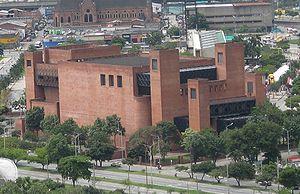
Le théâtre métropolitain José Gutiérrez Gómez est un théâtre situé à Medellín, en Colombie, dans le quartier de l'Alpujarra. L'une des principales scènes de la ville, il offre un programme varié pendant l'année.